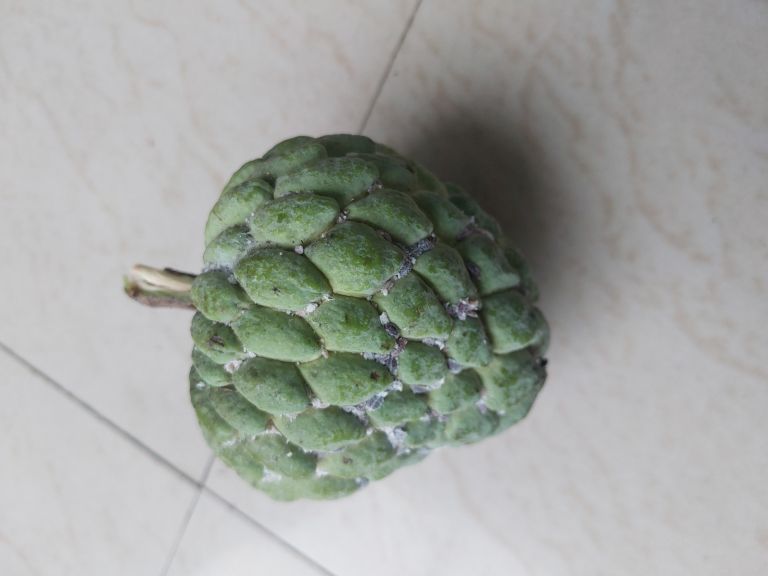
Disease label: Mealy Bug